Secondary lens

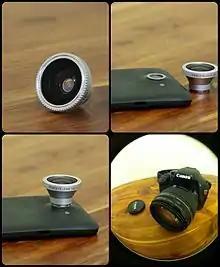
A fisheye secondary lens that attaches to a phone camera using a magnetic ring, with an example image using the lens

In photography, a secondary lens or accessory lens is a lens designed to be used in conjunction with another lens, called the "primary lens".